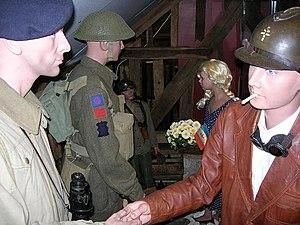
Le Musée août 44 est un musée consacré à la bataille de Normandie. Le musée est situé à Duclair dans les écuries du château du Taillis.